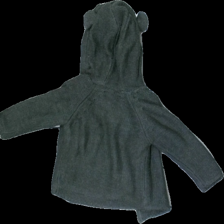
View: back
Type: Cardigan
Category: Children
Brand: Not in the list
Brand text on label: Lupilu
Colors: Grey, White
Material: 100% Acryl
Cut: Regular
Size: 80
Season: All
Price range: 50-100
Recommended usage: Reuse
Description: grey knitted Cardigan with hoodie